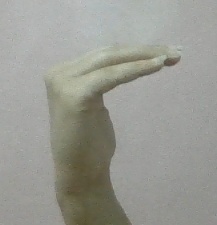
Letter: haa